Pacer (British Rail)

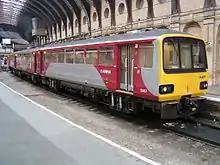
Three coach Class 144 at York

Around the same time of the Class 142 development, a Pacer railbus was being developed by Kilmarnock based Hunslet-Barclay. The units used a Walter Alexander bus body. The units were given the number Class 143 and entered service in 1985. Again with two engines giving a total output of and a top speed of , the class originally had a capacity of 122 passengers. The class was used in the North East before being transferred to Wales and the South West, and were moved over to Valley Lines and Wales & West control during privatisation. They then passed on to Arriva Trains Wales, Wessex Trains, First Great Western and Transport for Wales. The interiors were completely changed in 2000, when the Valley Lines service was introduced, with full back, coach-type seating installed throughout, along with improved fittings. This reduced seating capacity to 106 seats per set.